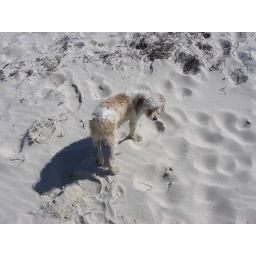
Bailey after being dunked in the water by a much bigger dog